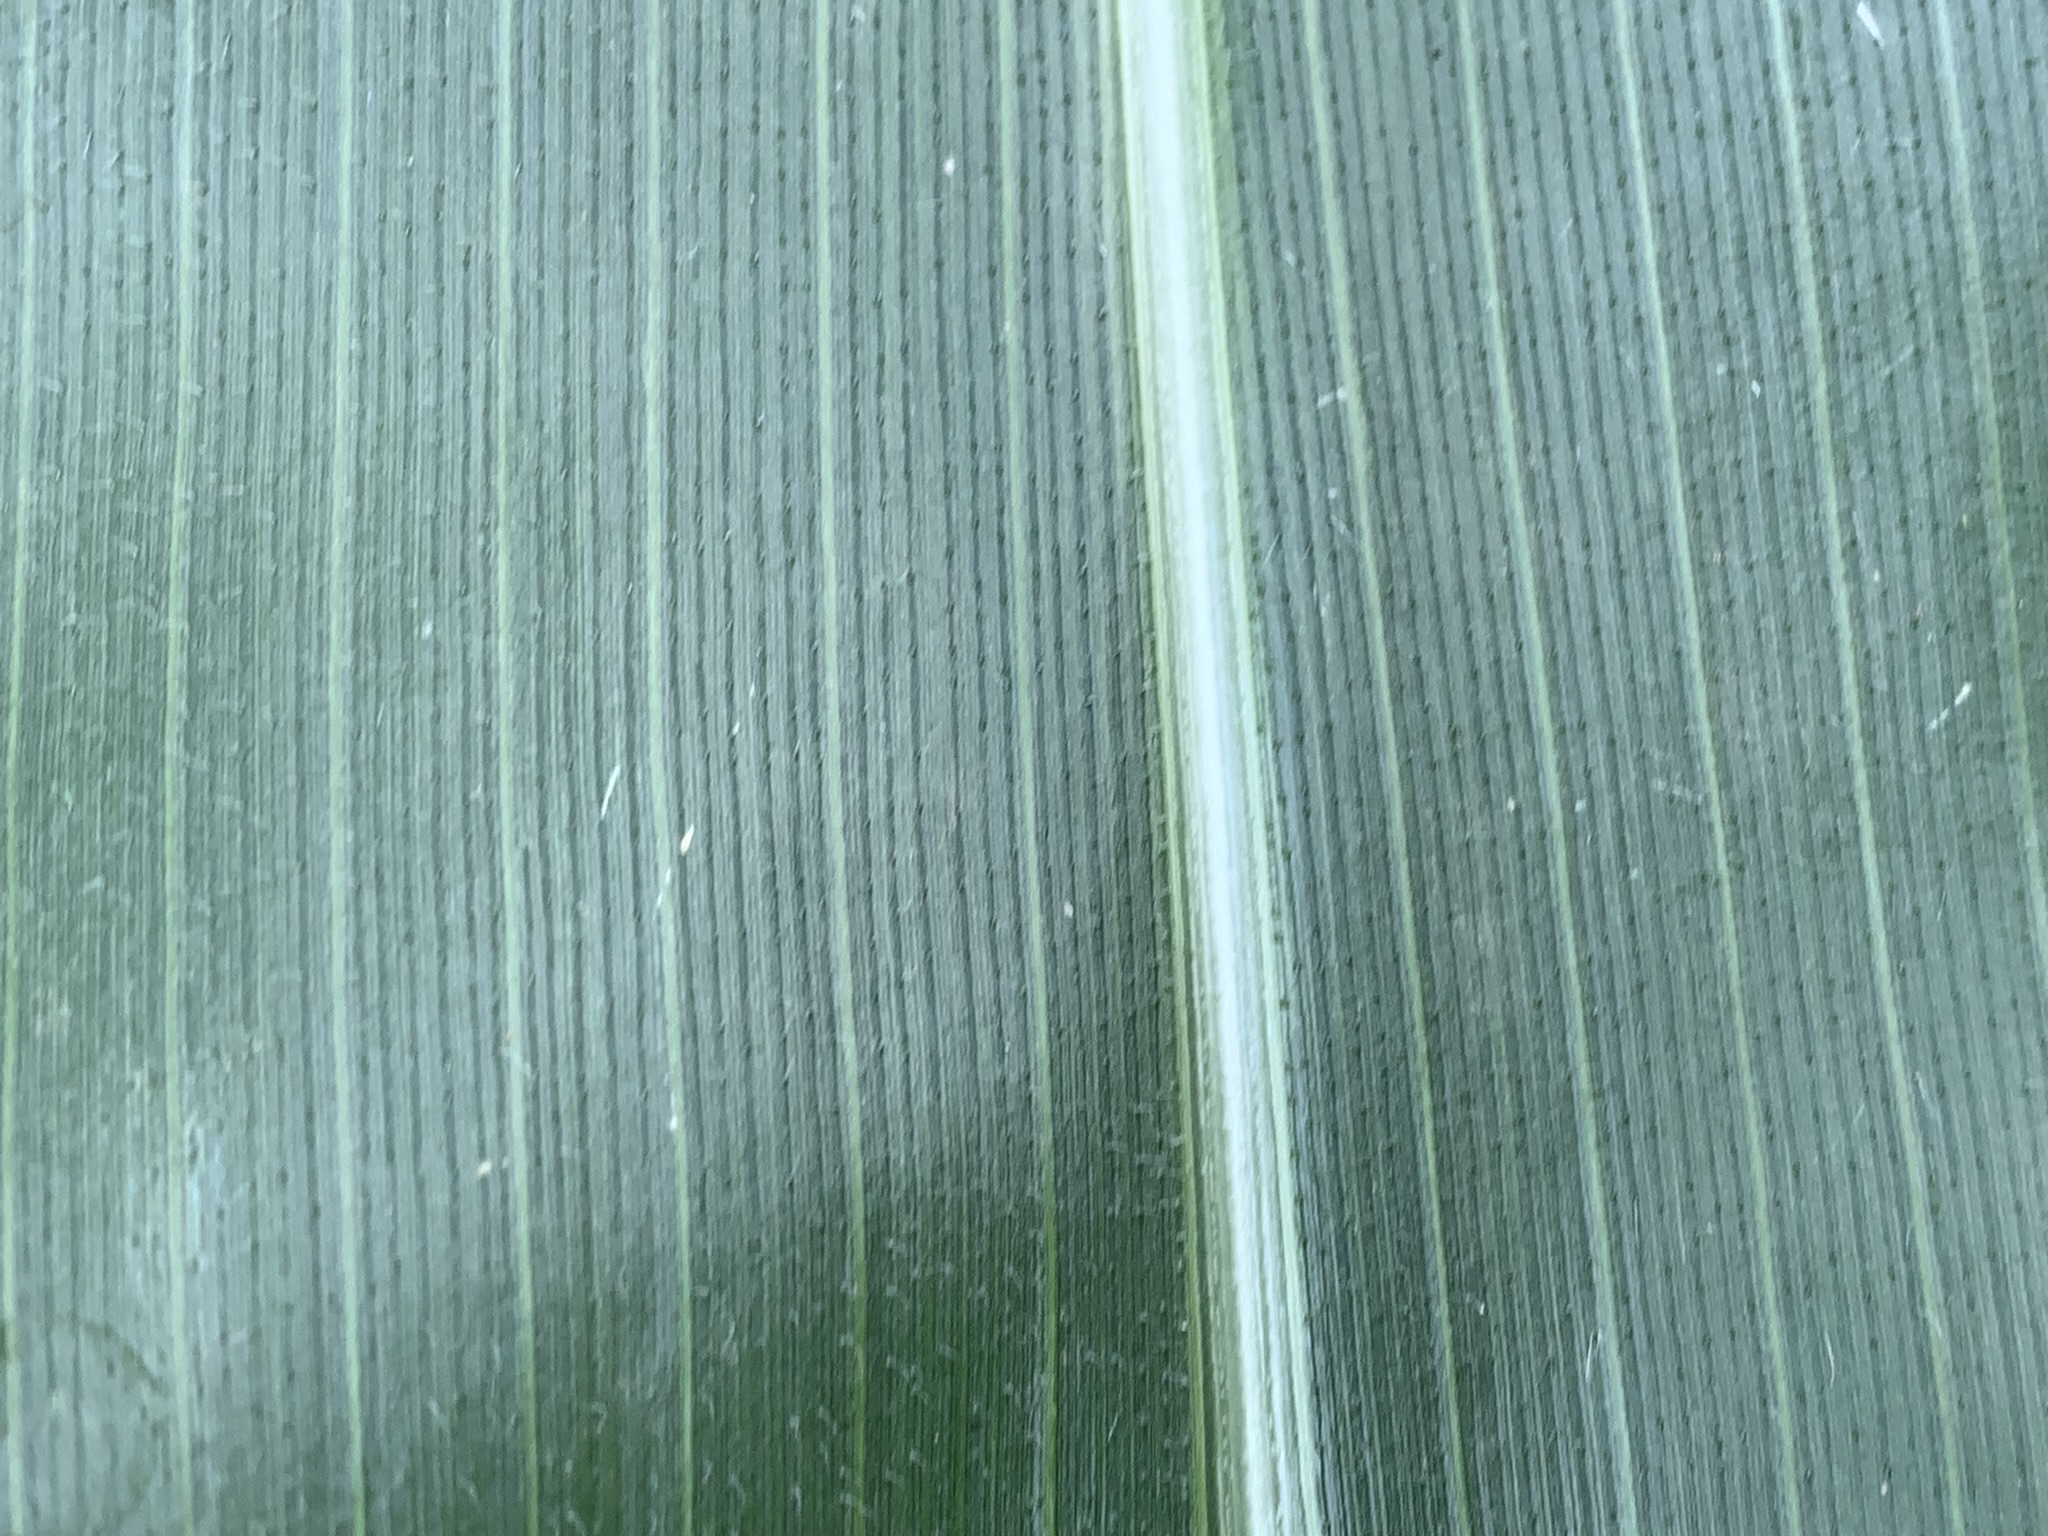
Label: Healthy